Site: brandenburg
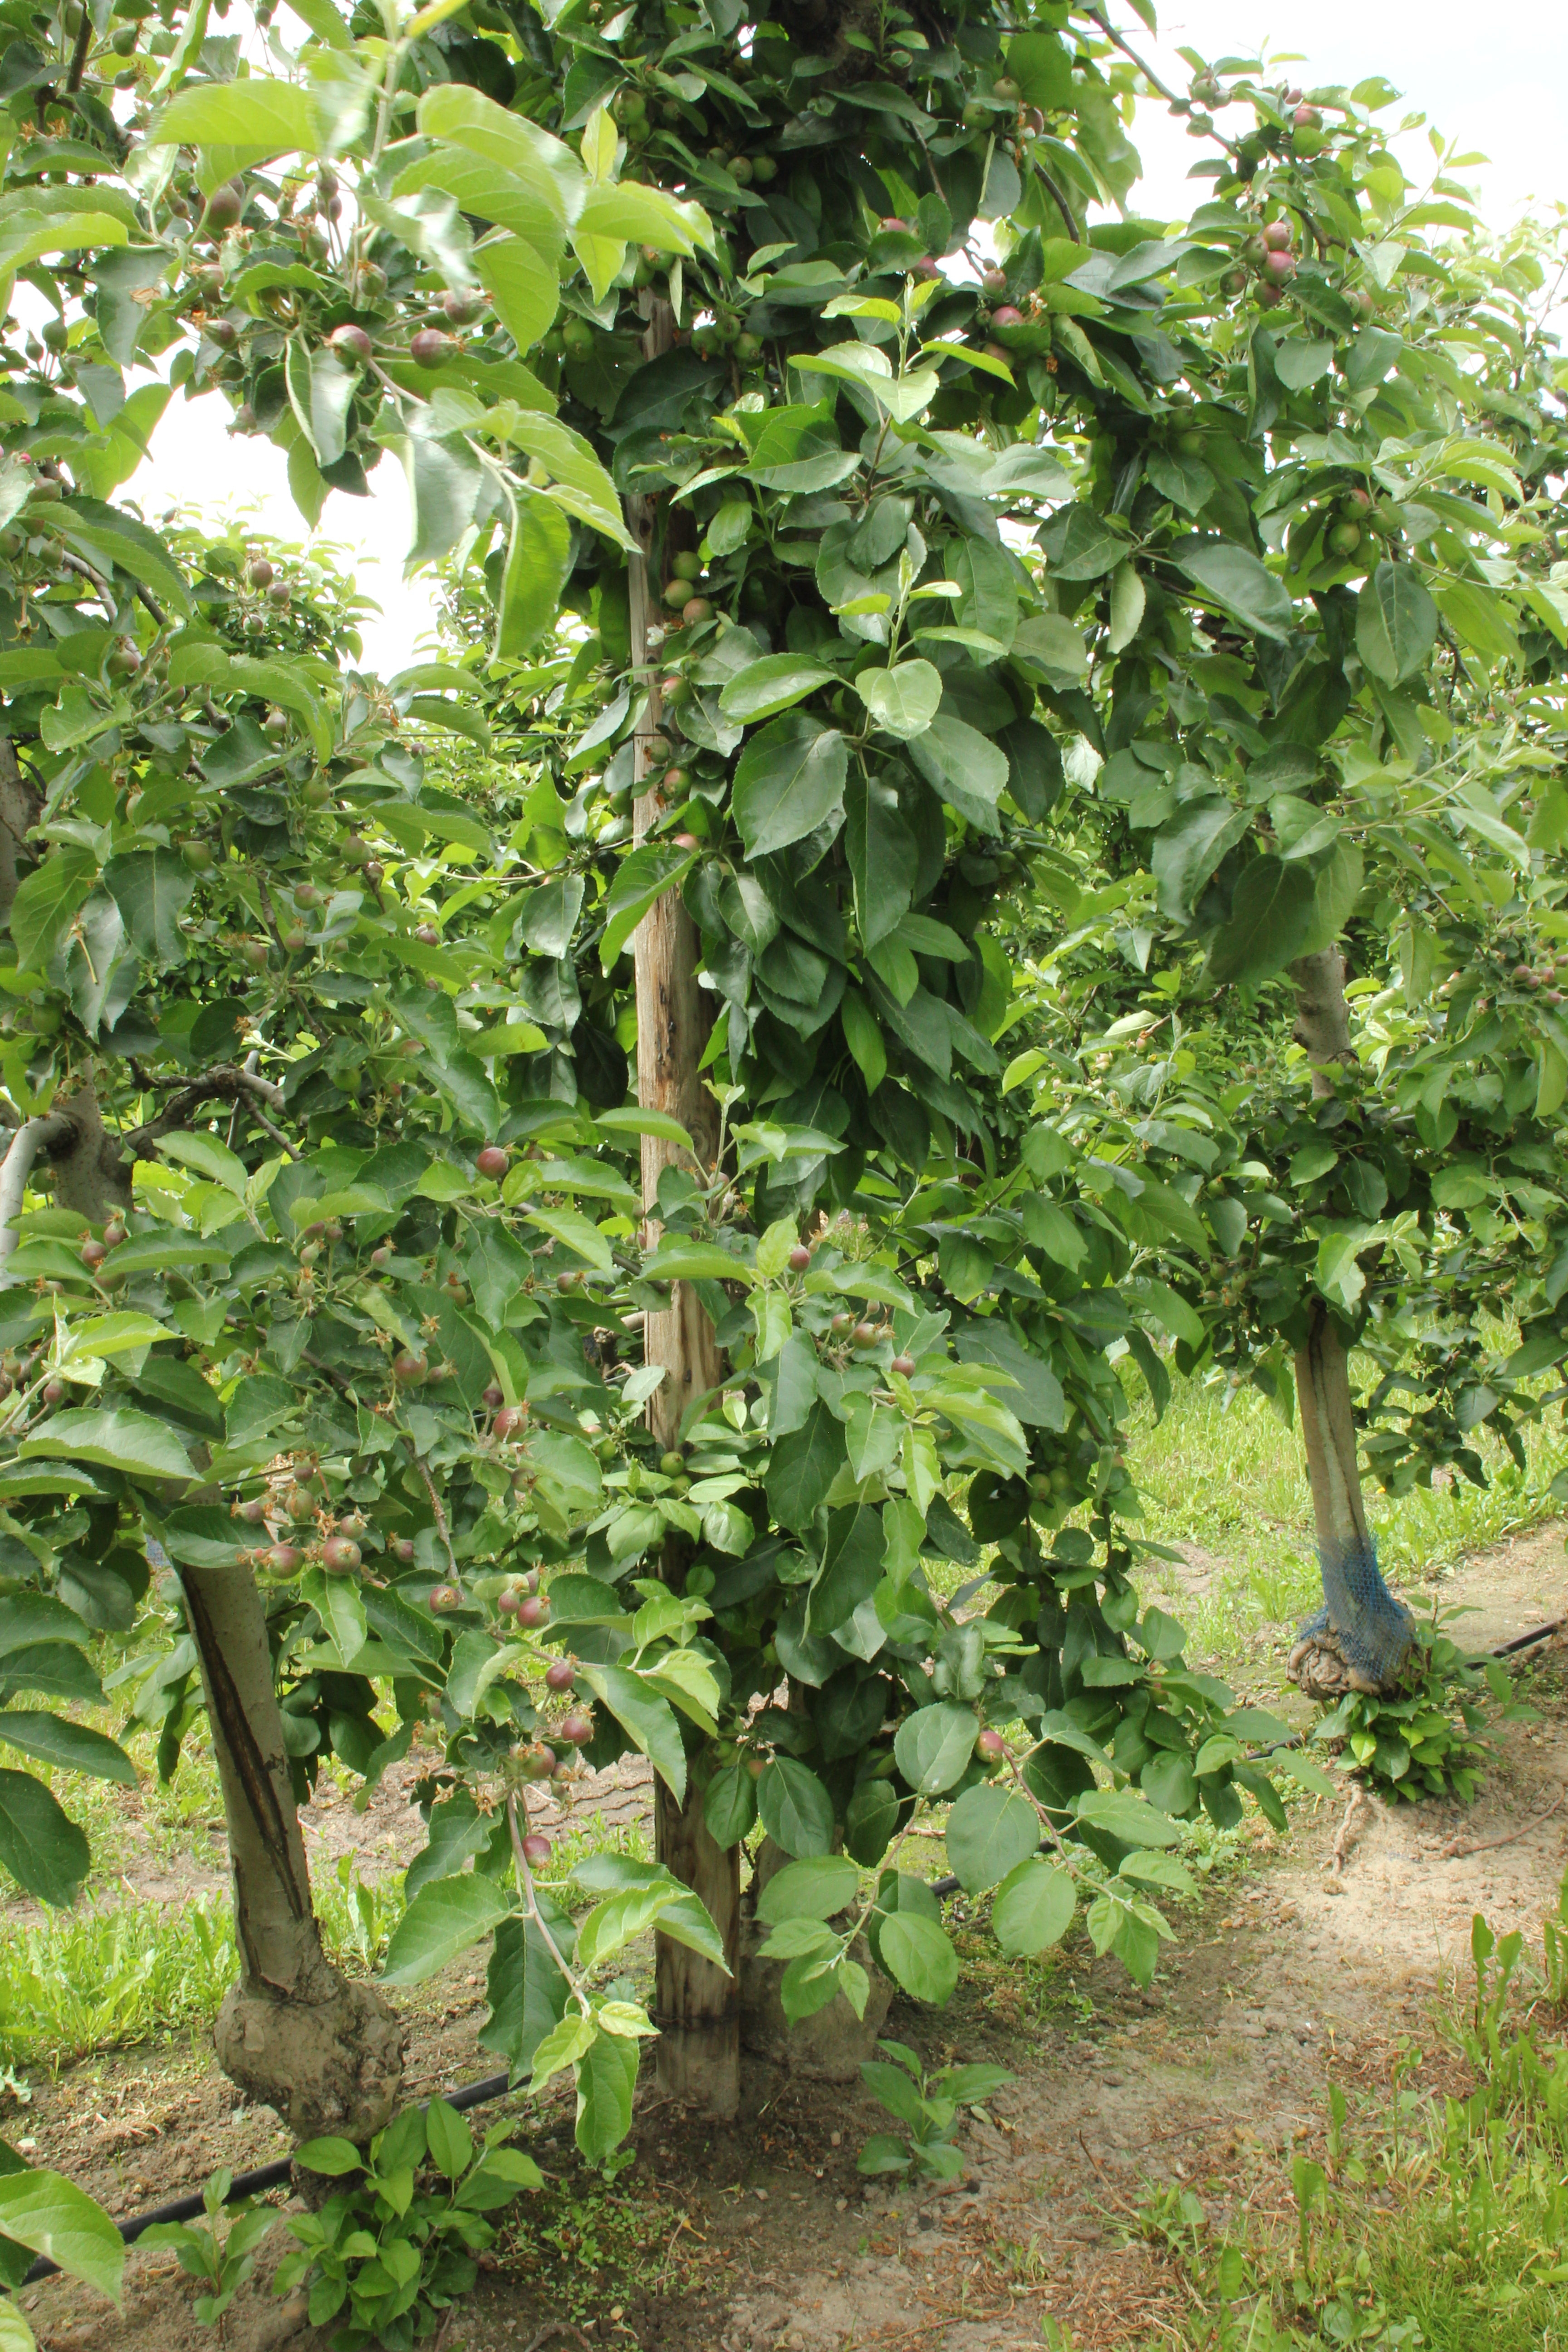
Growth stage (BBCH 72): Development of fruit